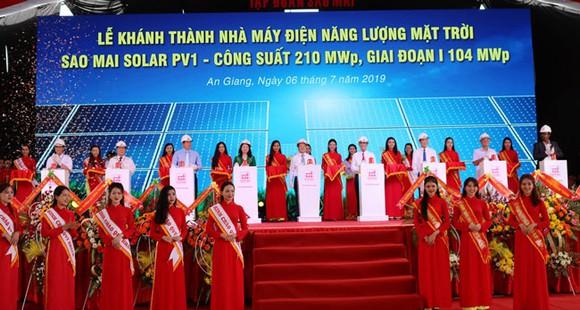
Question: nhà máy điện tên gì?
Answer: nhà máy điện tên sao mai solar pv1